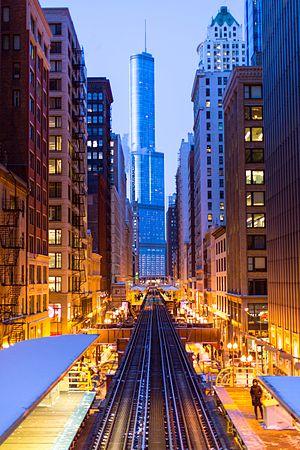
Le métro de Chicago est un réseau de transport en commun ferré qui dessert une grande partie de la ville de Chicago et de sa proche agglomération, il est principalement connu pour une de ses particularités : il est en grande partie aérien.